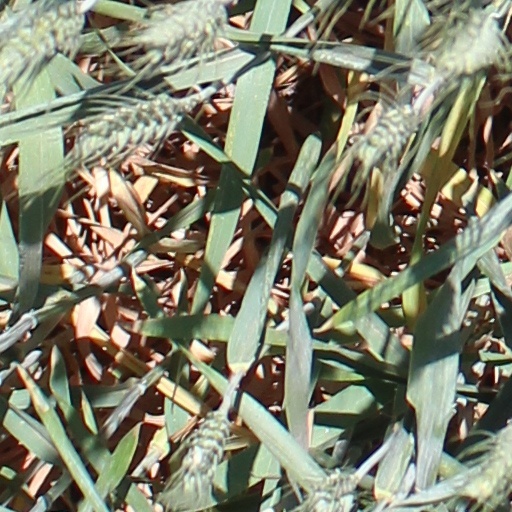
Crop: wheat